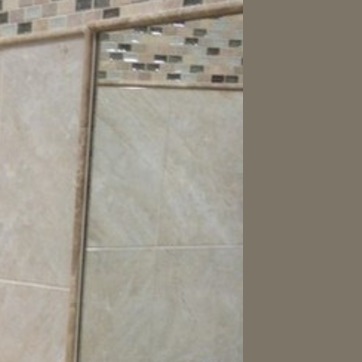
Material: mirror